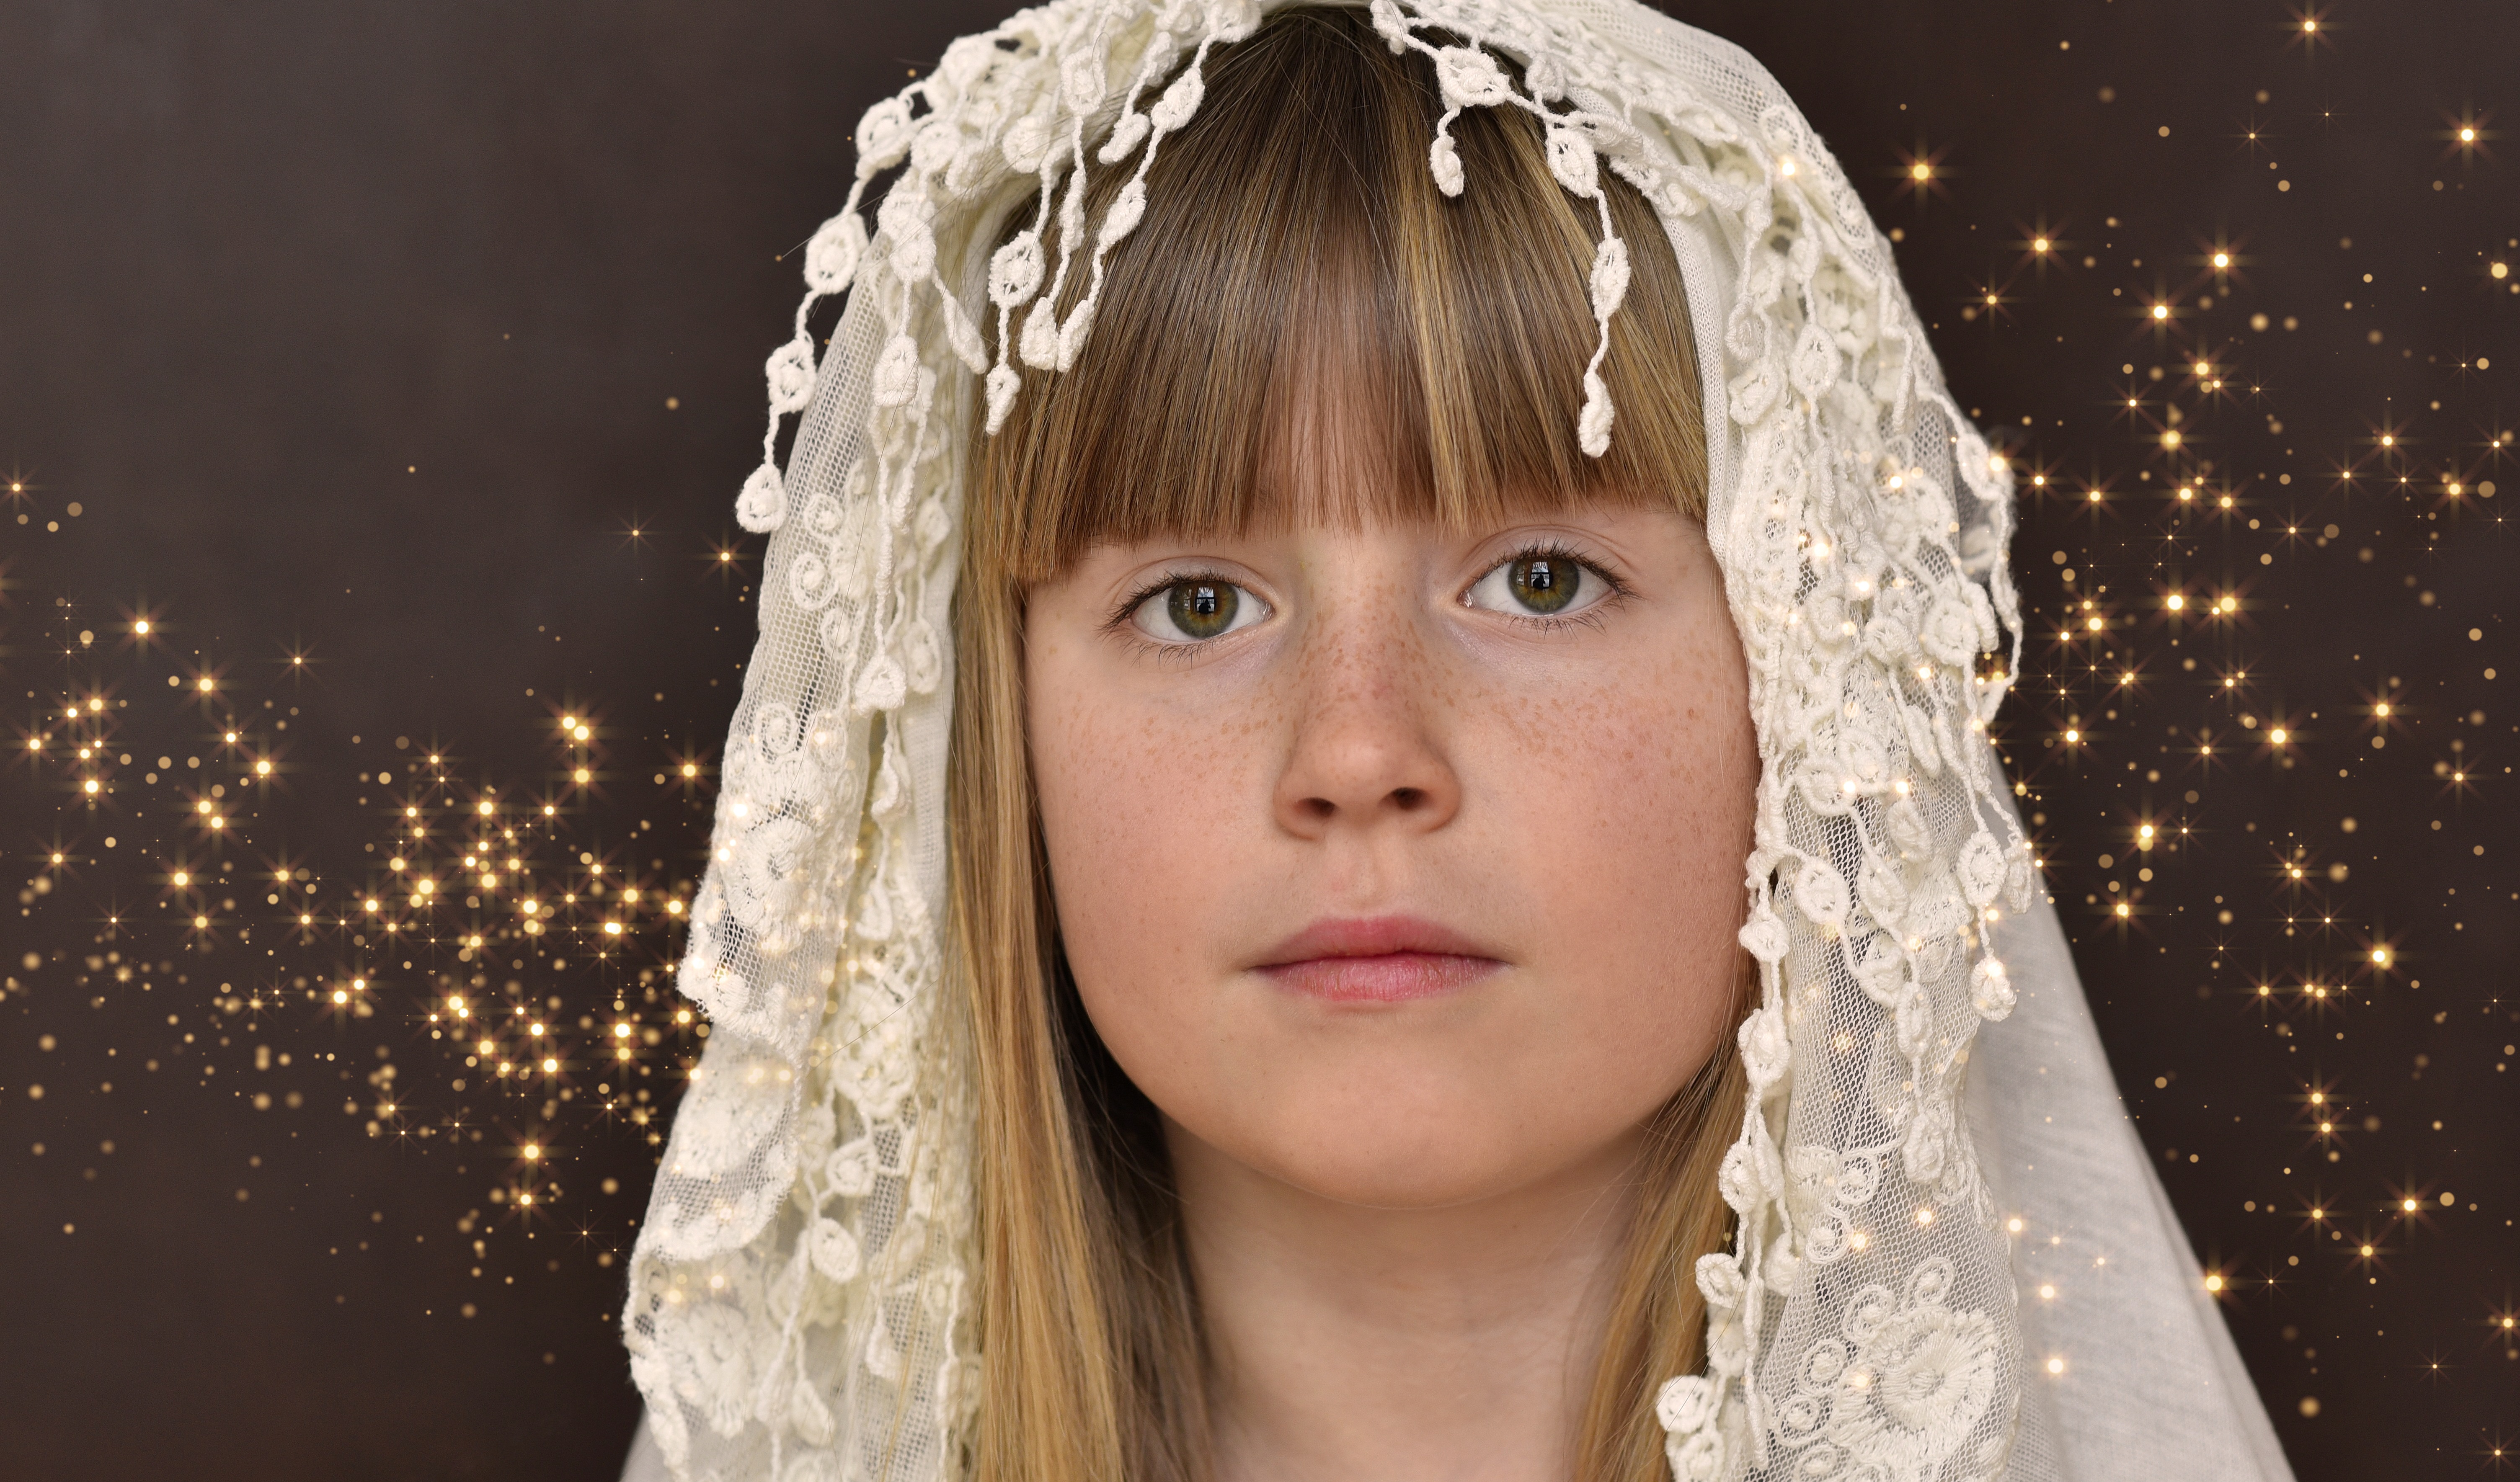
girl, woman, photography, portrait, model, child, fashion, bride, hairstyle, glitter, face, dress, beauty, blond, gown, headscarf, veil, bridal veil, portrait photography, bridal accessory